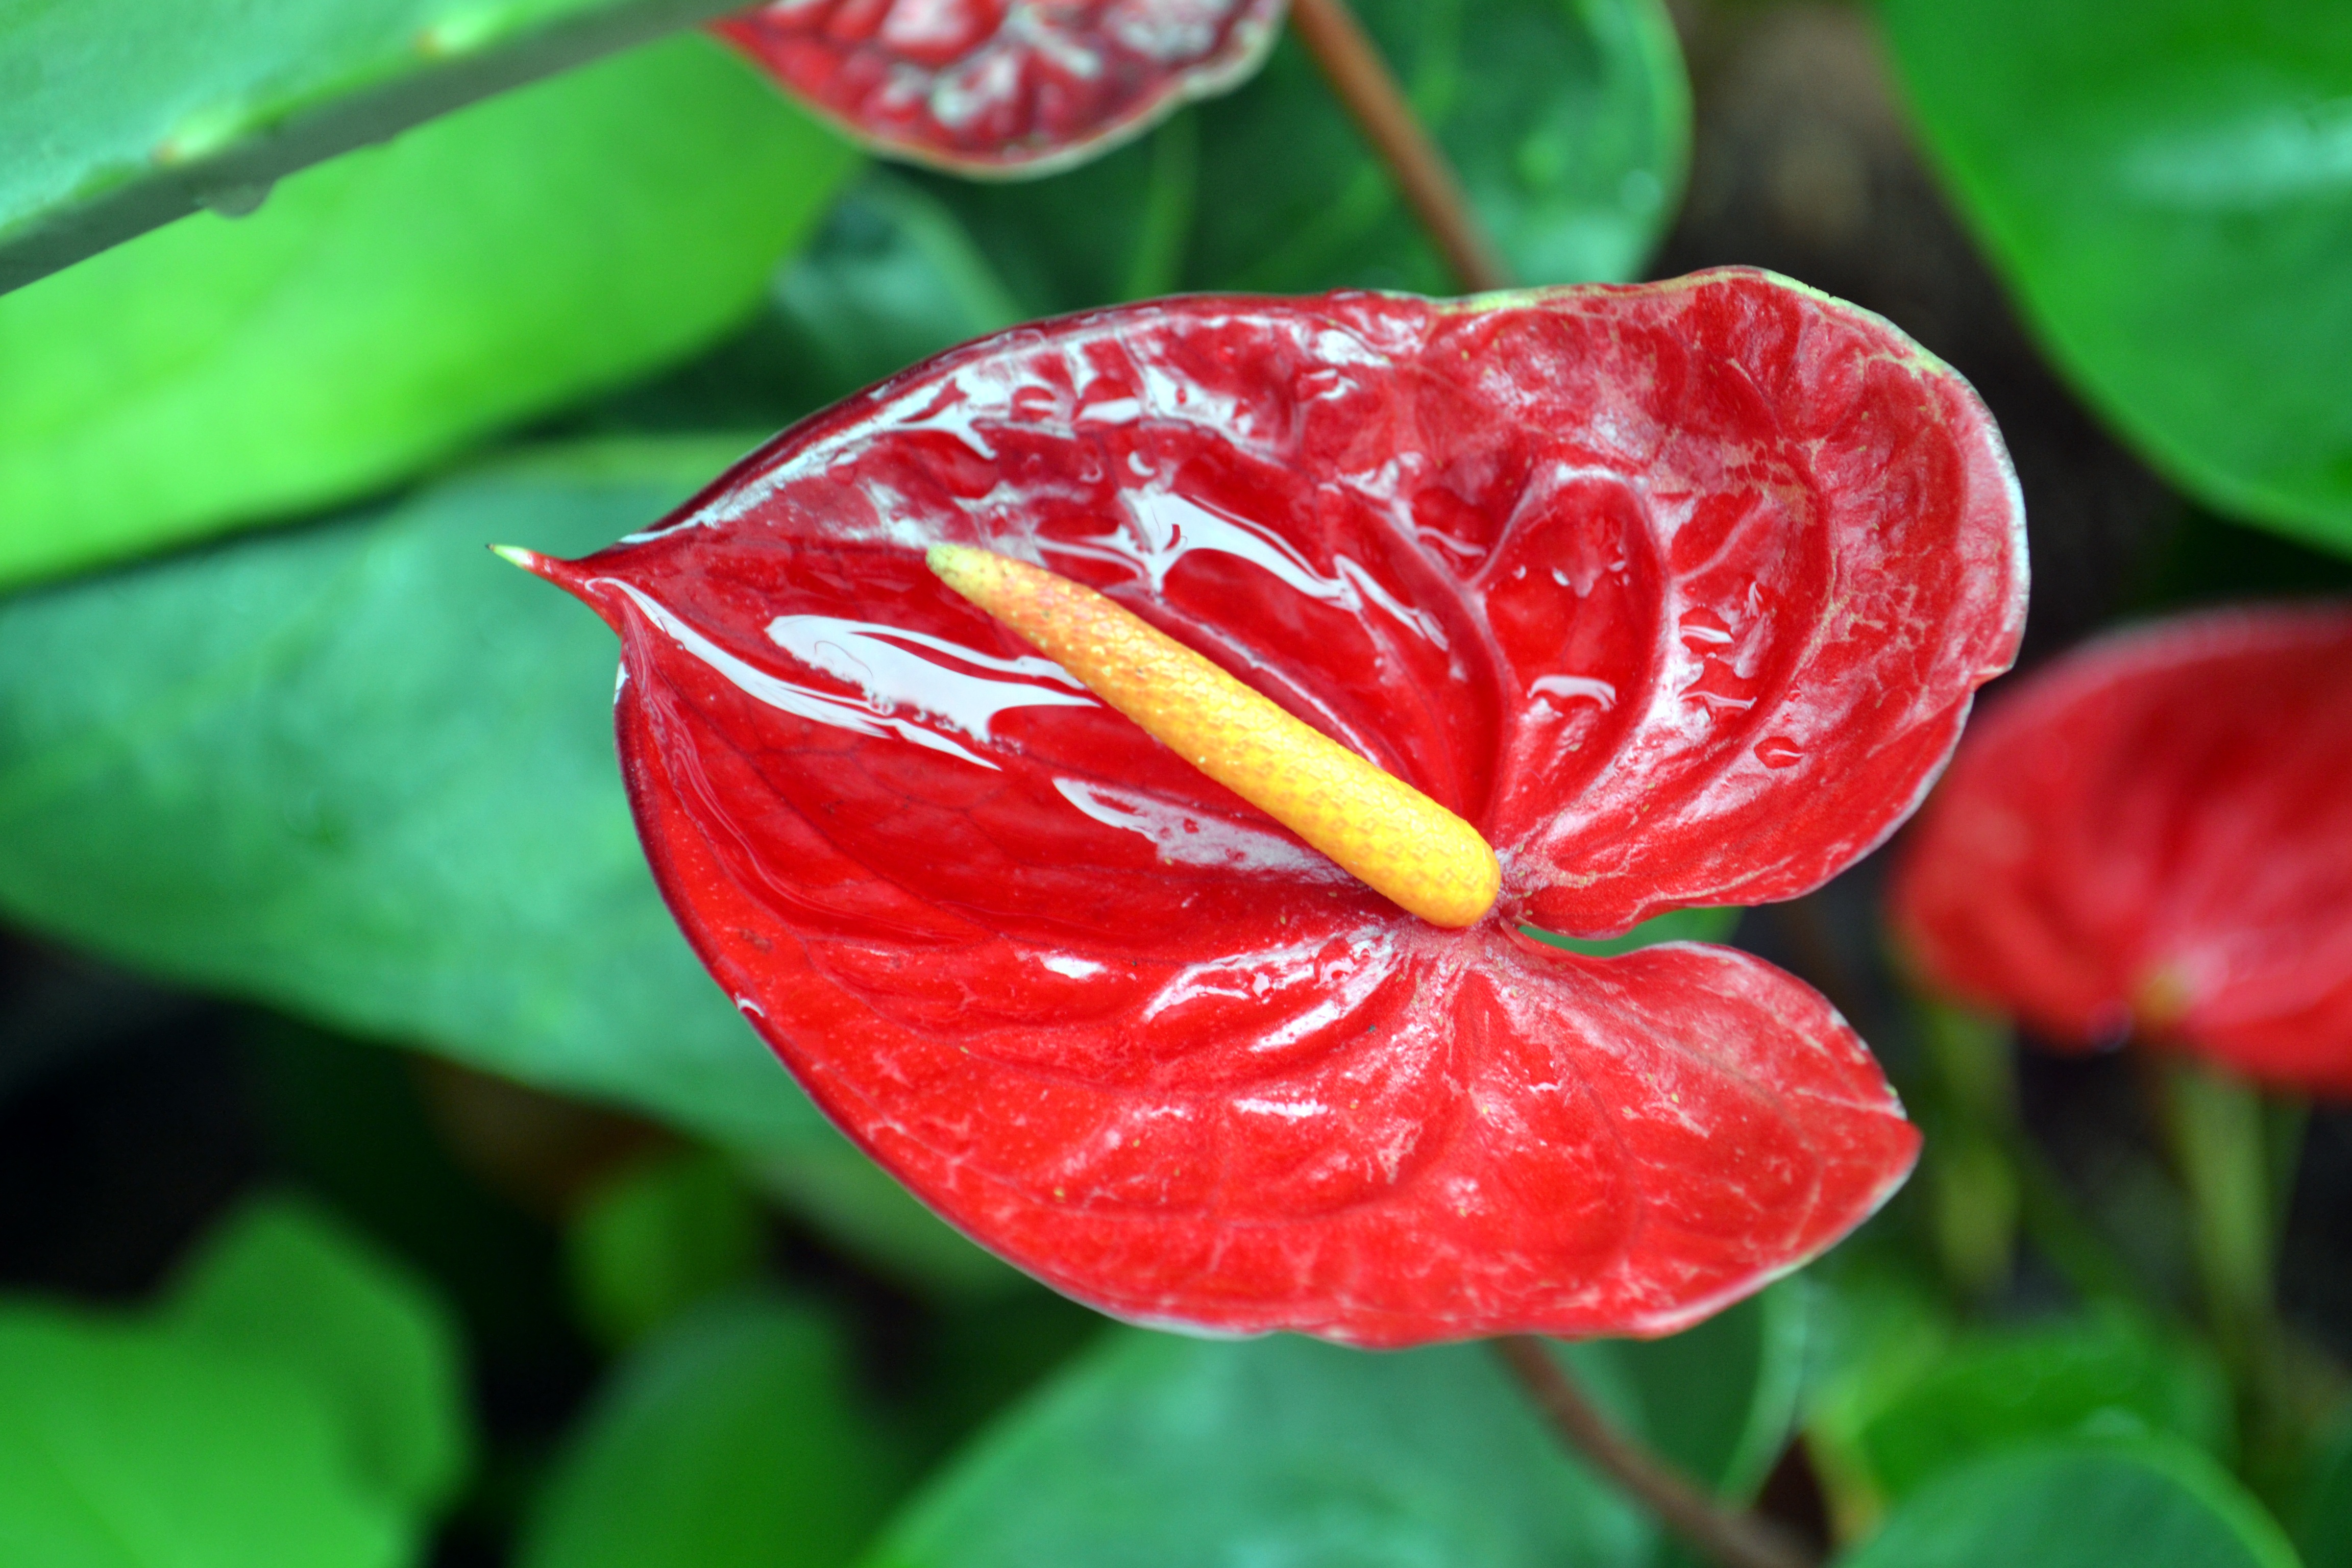
nature, plant, leaf, flower, petal, foliage, decoration, green, red, produce, botany, garden, flora, plants, life, close up, red flower, leaves, anthurium, gardening, passion, macro photography, flowering plant, flower of the field, exotic plant, land plant